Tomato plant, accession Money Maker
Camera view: tilt-top (135 deg); turntable rotation: 90 degrees
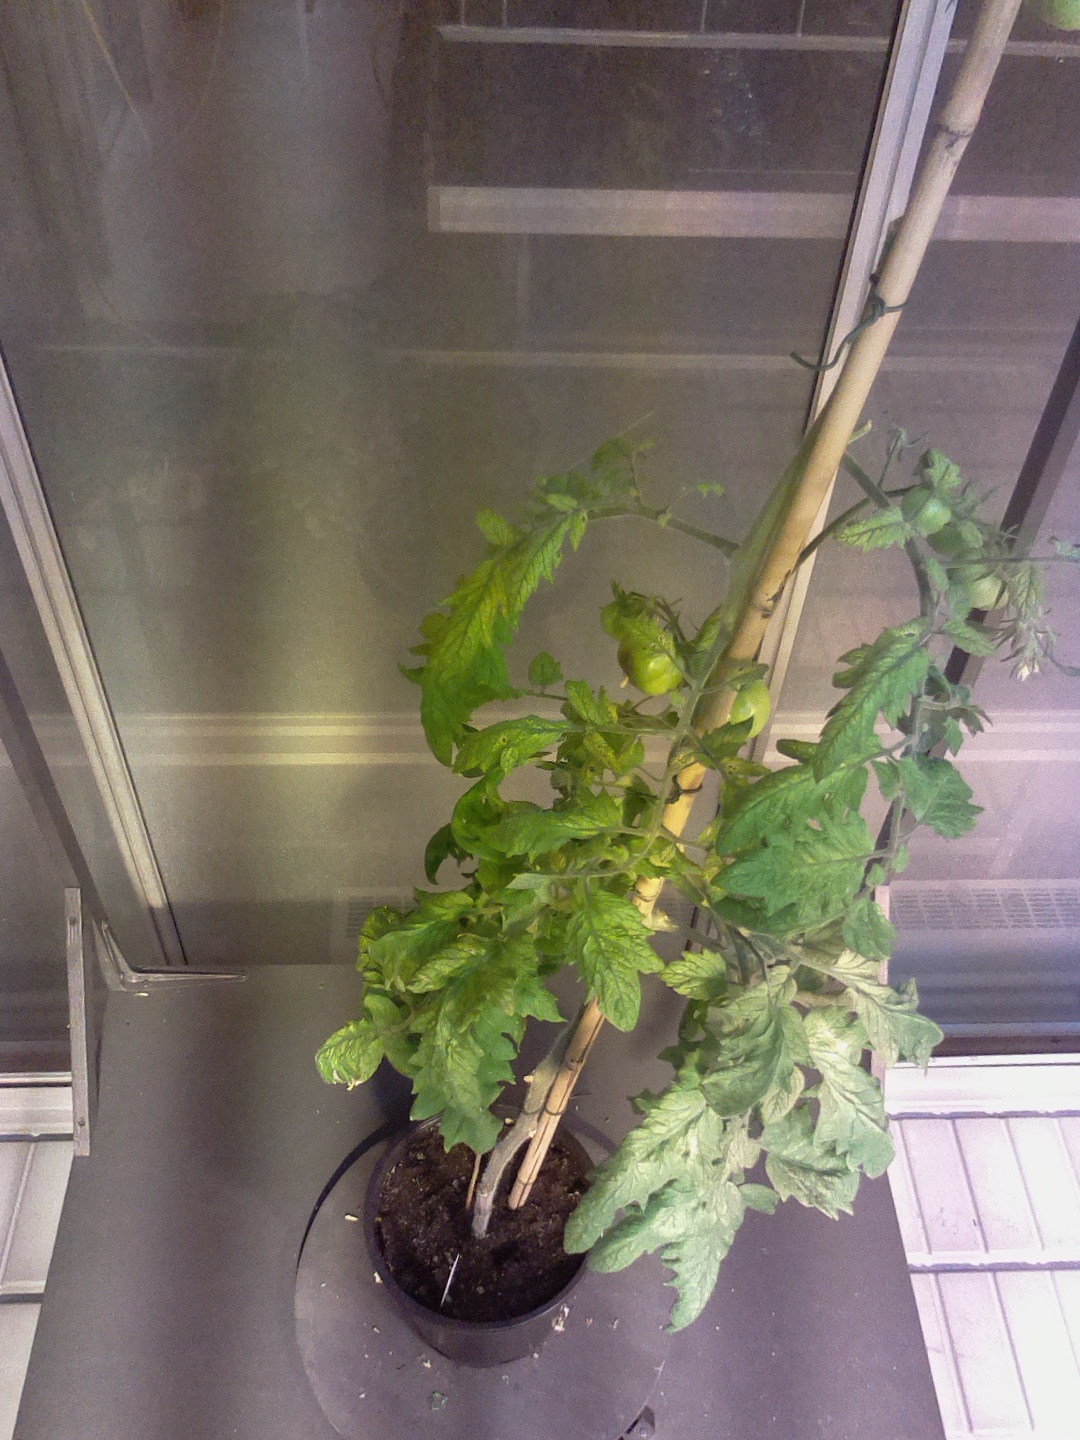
BBCH growth stage 79: 90% -100% of final fruit size